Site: brandenburg
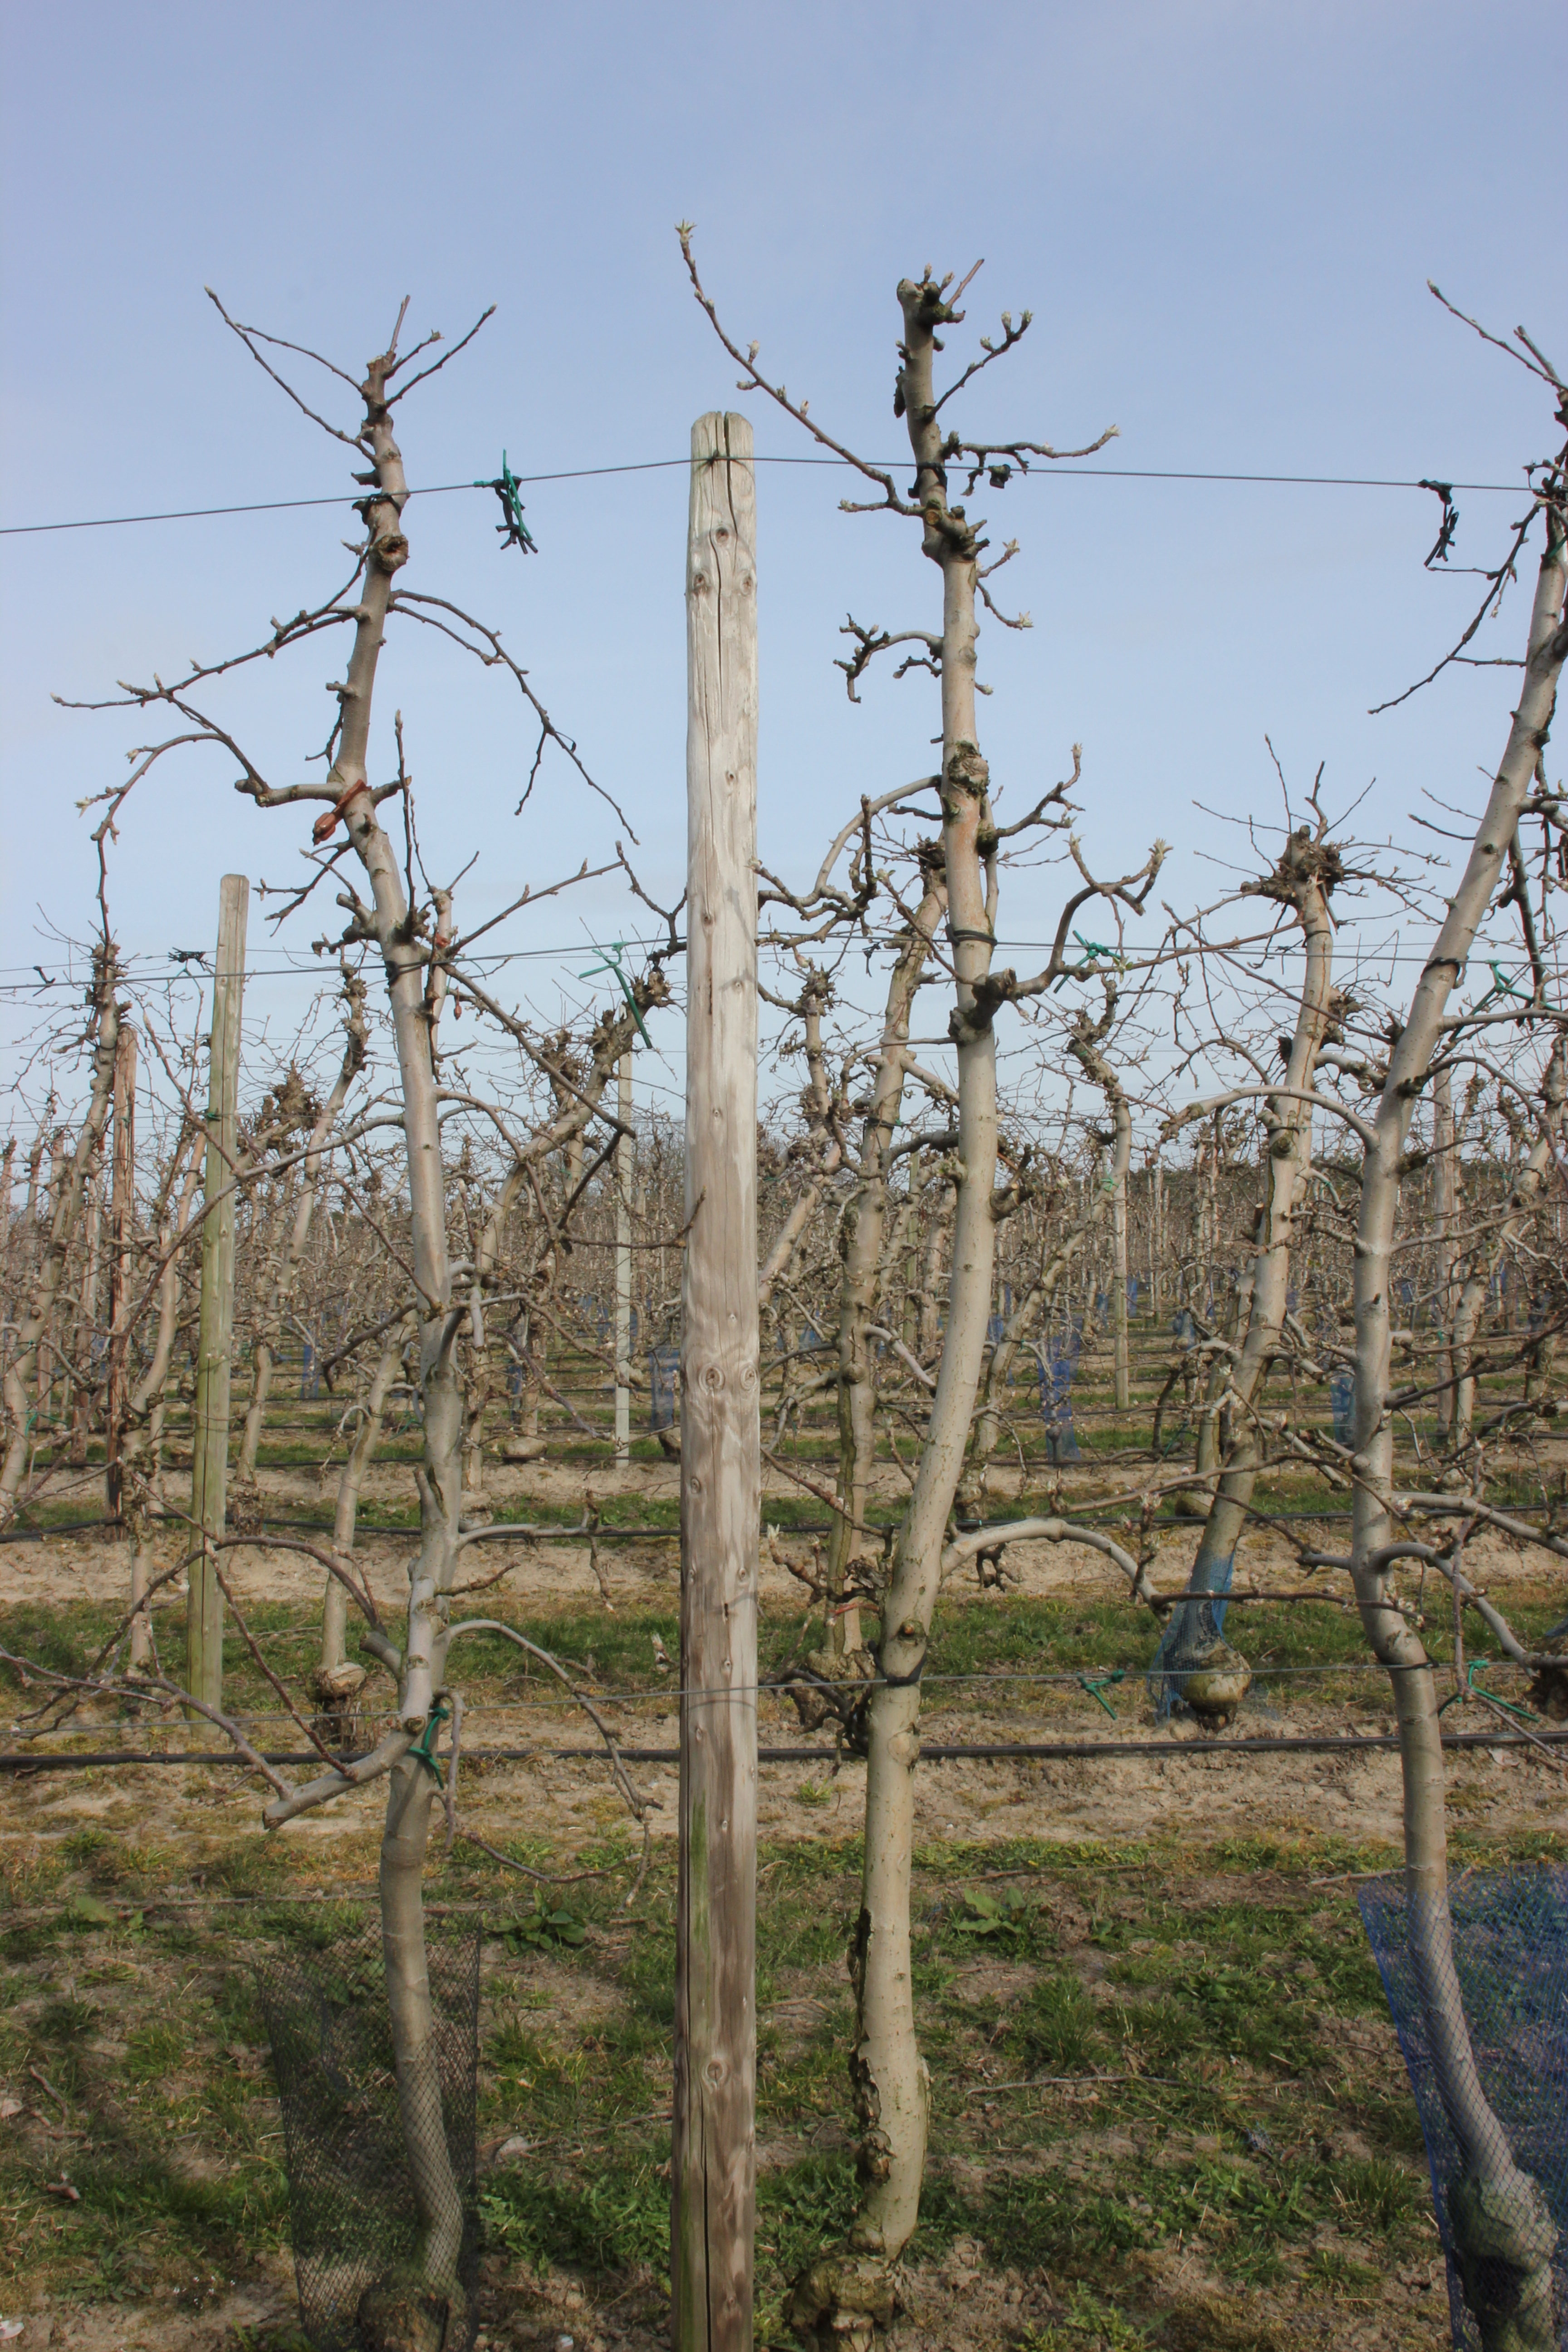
Growth stage (BBCH 54): Inflorescence emergence